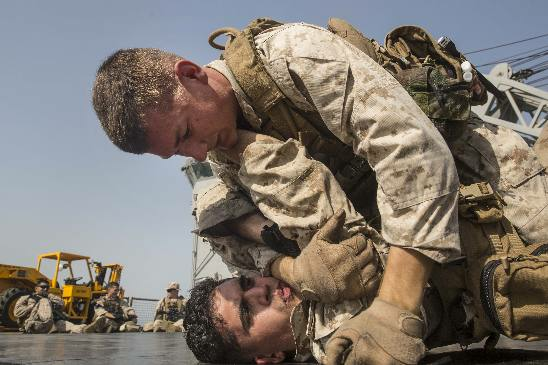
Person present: Yes